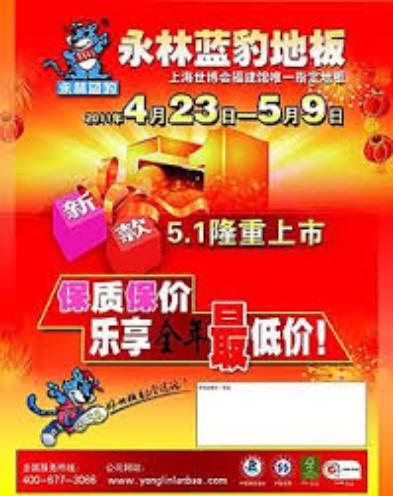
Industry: Necessities